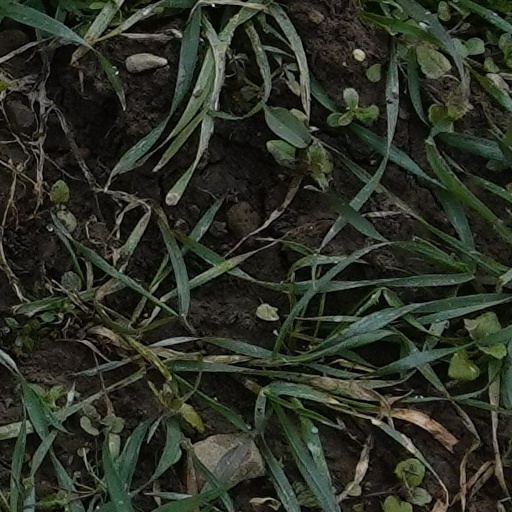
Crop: wheat